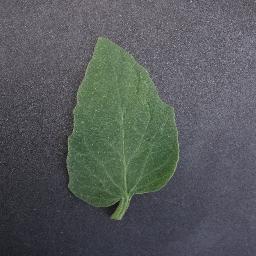
Label: Tomato___healthy